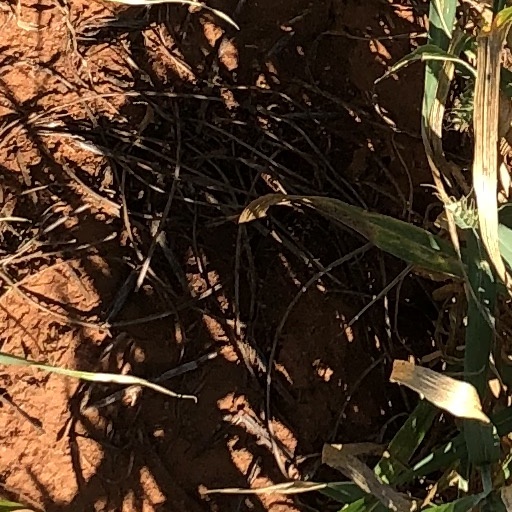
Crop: wheat